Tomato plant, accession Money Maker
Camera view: bottom (45 deg); turntable rotation: 330 degrees
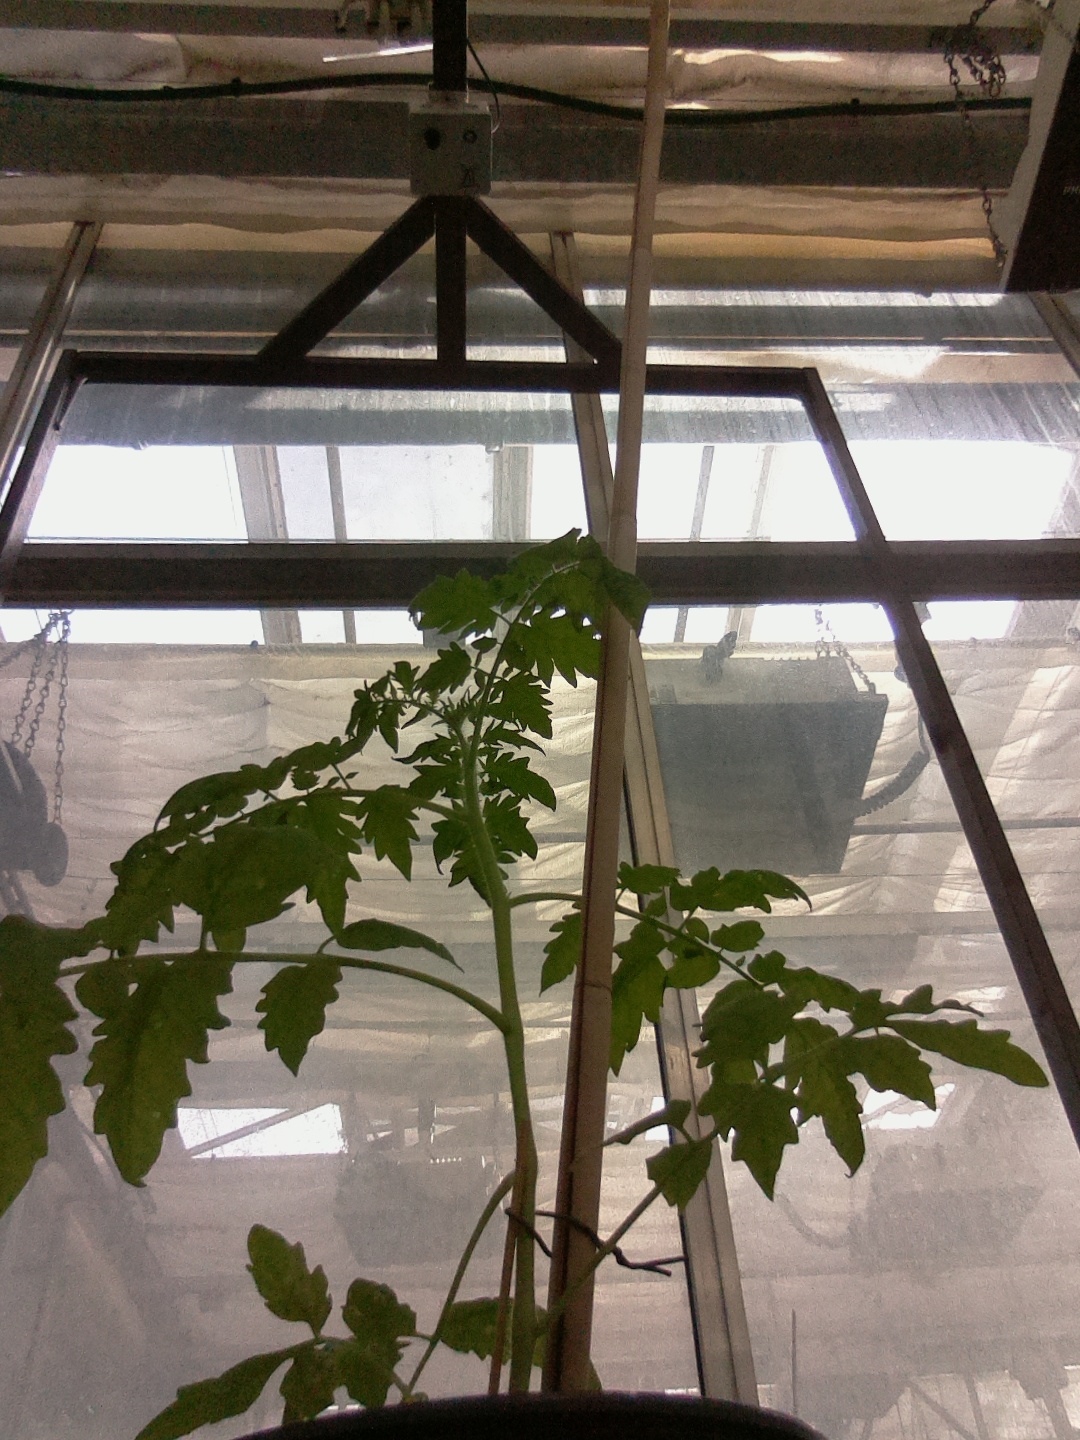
BBCH growth stage 14: 8 of true leaves visible